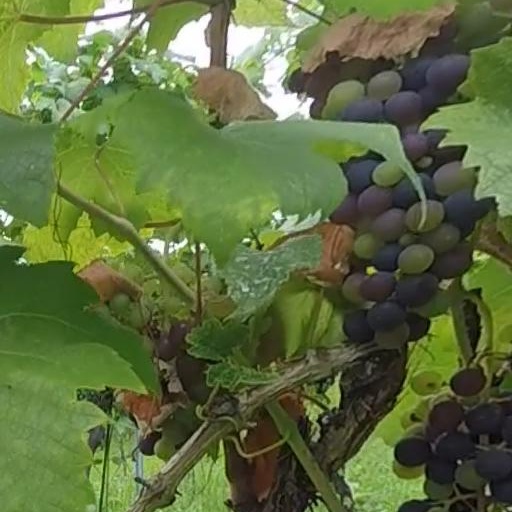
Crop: grape